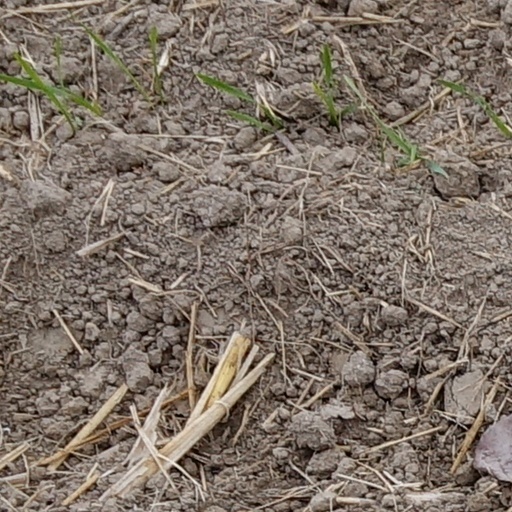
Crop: wheat